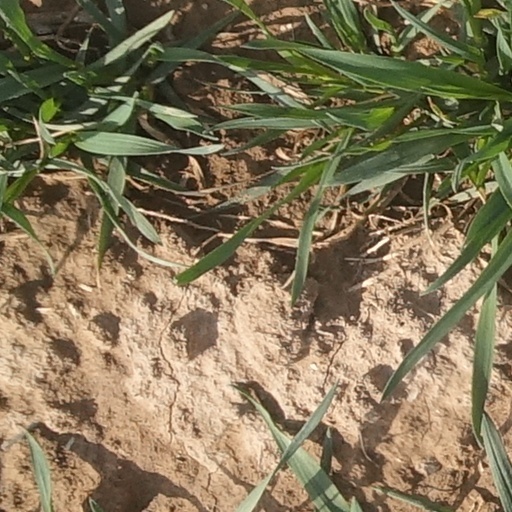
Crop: wheat